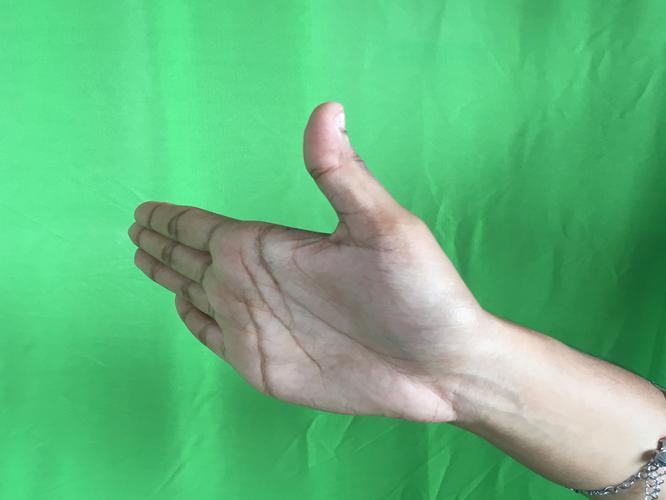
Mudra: Ardhachandran
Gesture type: single_hand